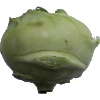
Label: kohlrabi